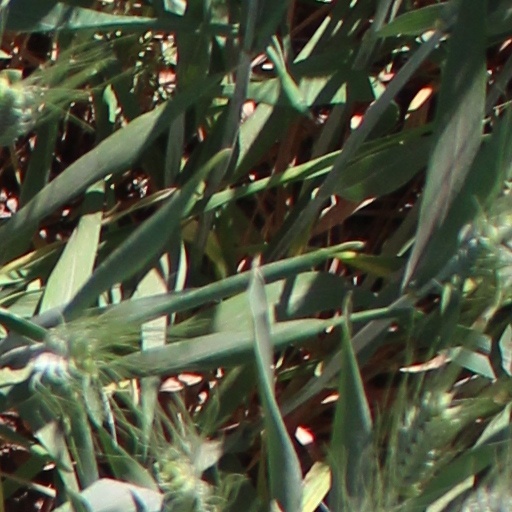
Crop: wheat